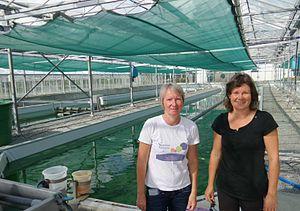
La société Scirsée produit de la spiruline en Normandie toute l'année en récupérant la chaleur dissipée lors de la conversion du biogaz (issu de la fermentation de déchets agricoles) en énergie électrique.
L'aliment communément nommé spiruline est un produit à base de cyanobactéries du genre Arthrospira, des bactéries photosynthétiques microscopiques bleu-vert, généralement séchées et broyées. Ce n'est donc ni une plante, ni une algue, ni même un représentant du genre Spirulina au sens actuel. Traditionnellement, cet aliment est consommé en galettes, notamment par les Kanem du Tchad dès le IXᵉ siècle, mais les Aztèques en faisaient aussi une sorte de fromage. La spiruline a été redécouverte au XXᵉ siècle en tant que complément alimentaire, et sa commercialisation développée dans les années 1970 par les pays industrialisés, avec la mise en culture de souches de ces mêmes cyanobactéries.